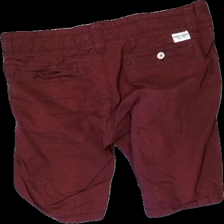
View: back
Type: Shorts
Category: Men
Brand: Not in the list
Brand text on label: North Bend
Colors: Purple
Material: 100% cotton
Cut: Regular
Size: L
Season: Summer
Stains: Minor
Damage: stain
Damage location: top left
Damage 2: stain
Damage 2 location: bottom left
Damage 3: stain
Damage 3 location: bottom right
Price range: <50
Recommended usage: Export